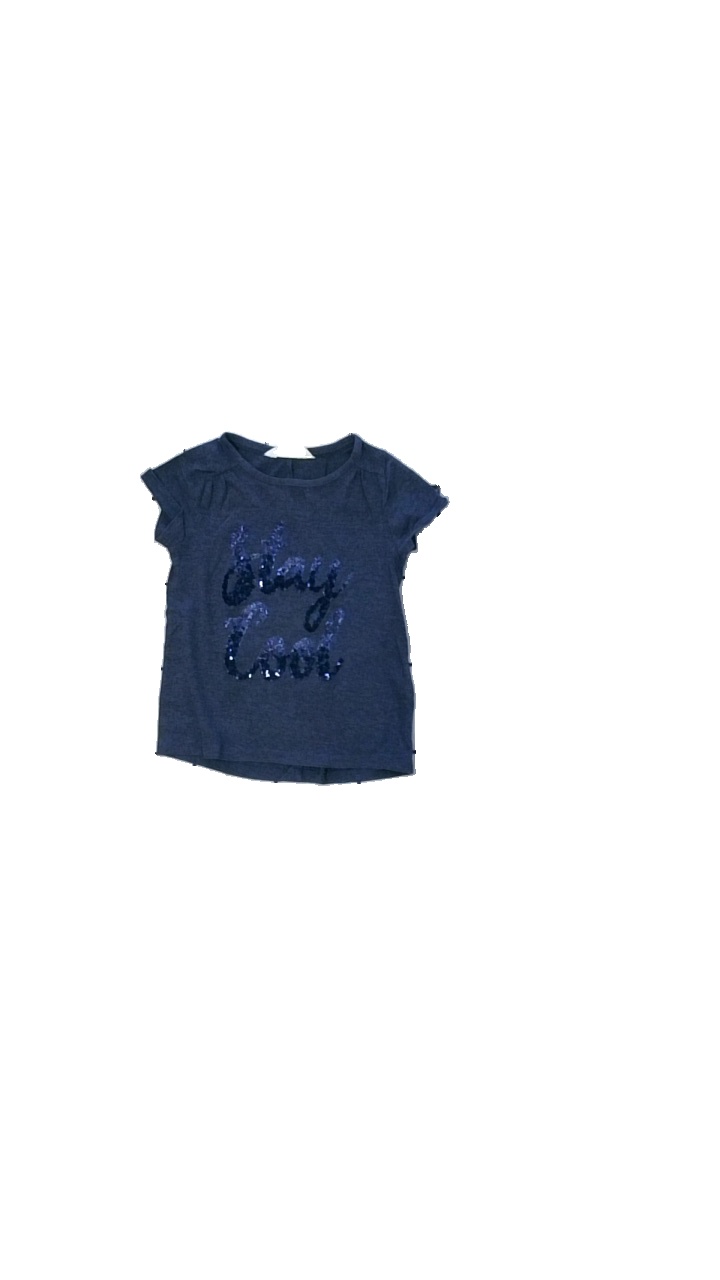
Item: T-shirt (Children)
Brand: H&m
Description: blå t-shirt med glitter text
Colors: Blue
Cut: Regular
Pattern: Glitter
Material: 63% cotton 37% polyester
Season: All
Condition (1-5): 5
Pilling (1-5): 5
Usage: Reuse
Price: <50